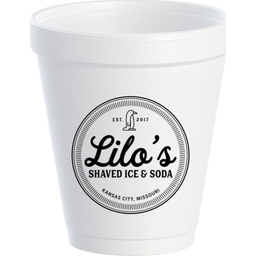
Label: paper